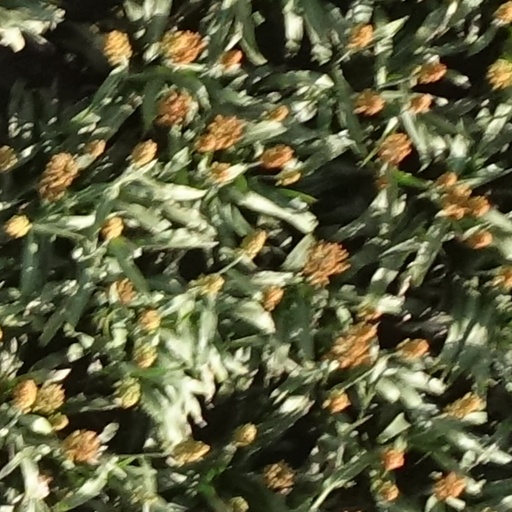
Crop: sorghum